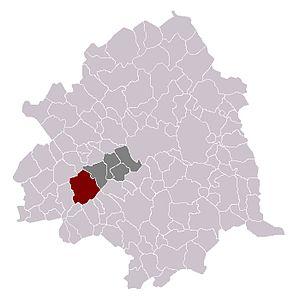
Wavrin dans son canton et son arrondissement
Wavrin est une commune française, située dans le département du Nord en région Hauts-de-France. Elle fait partie de la Métropole européenne de Lille.